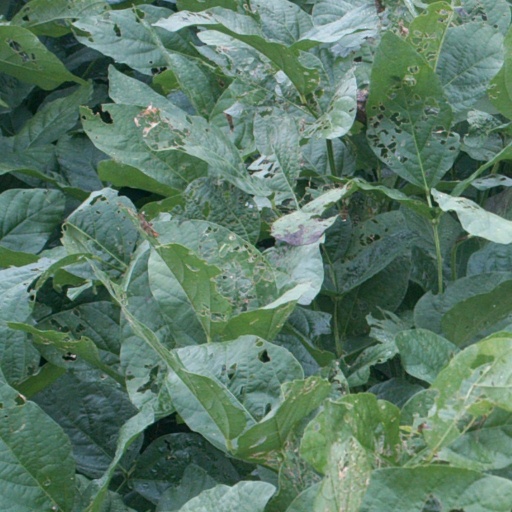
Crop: soybean